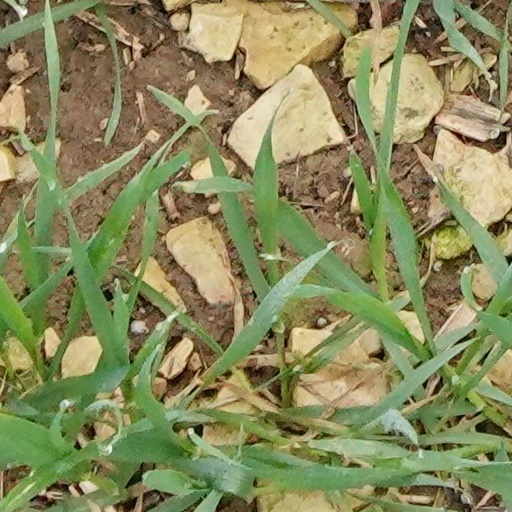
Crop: wheat